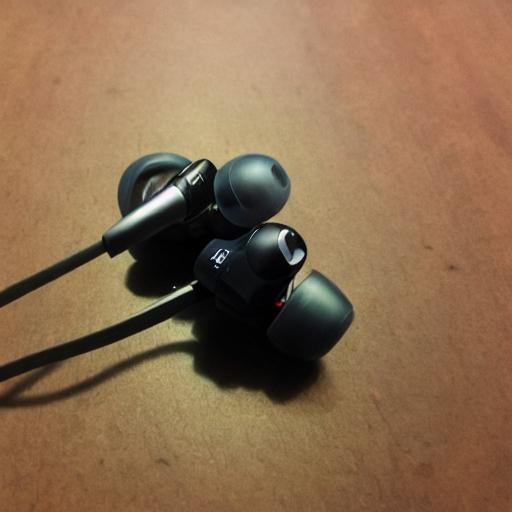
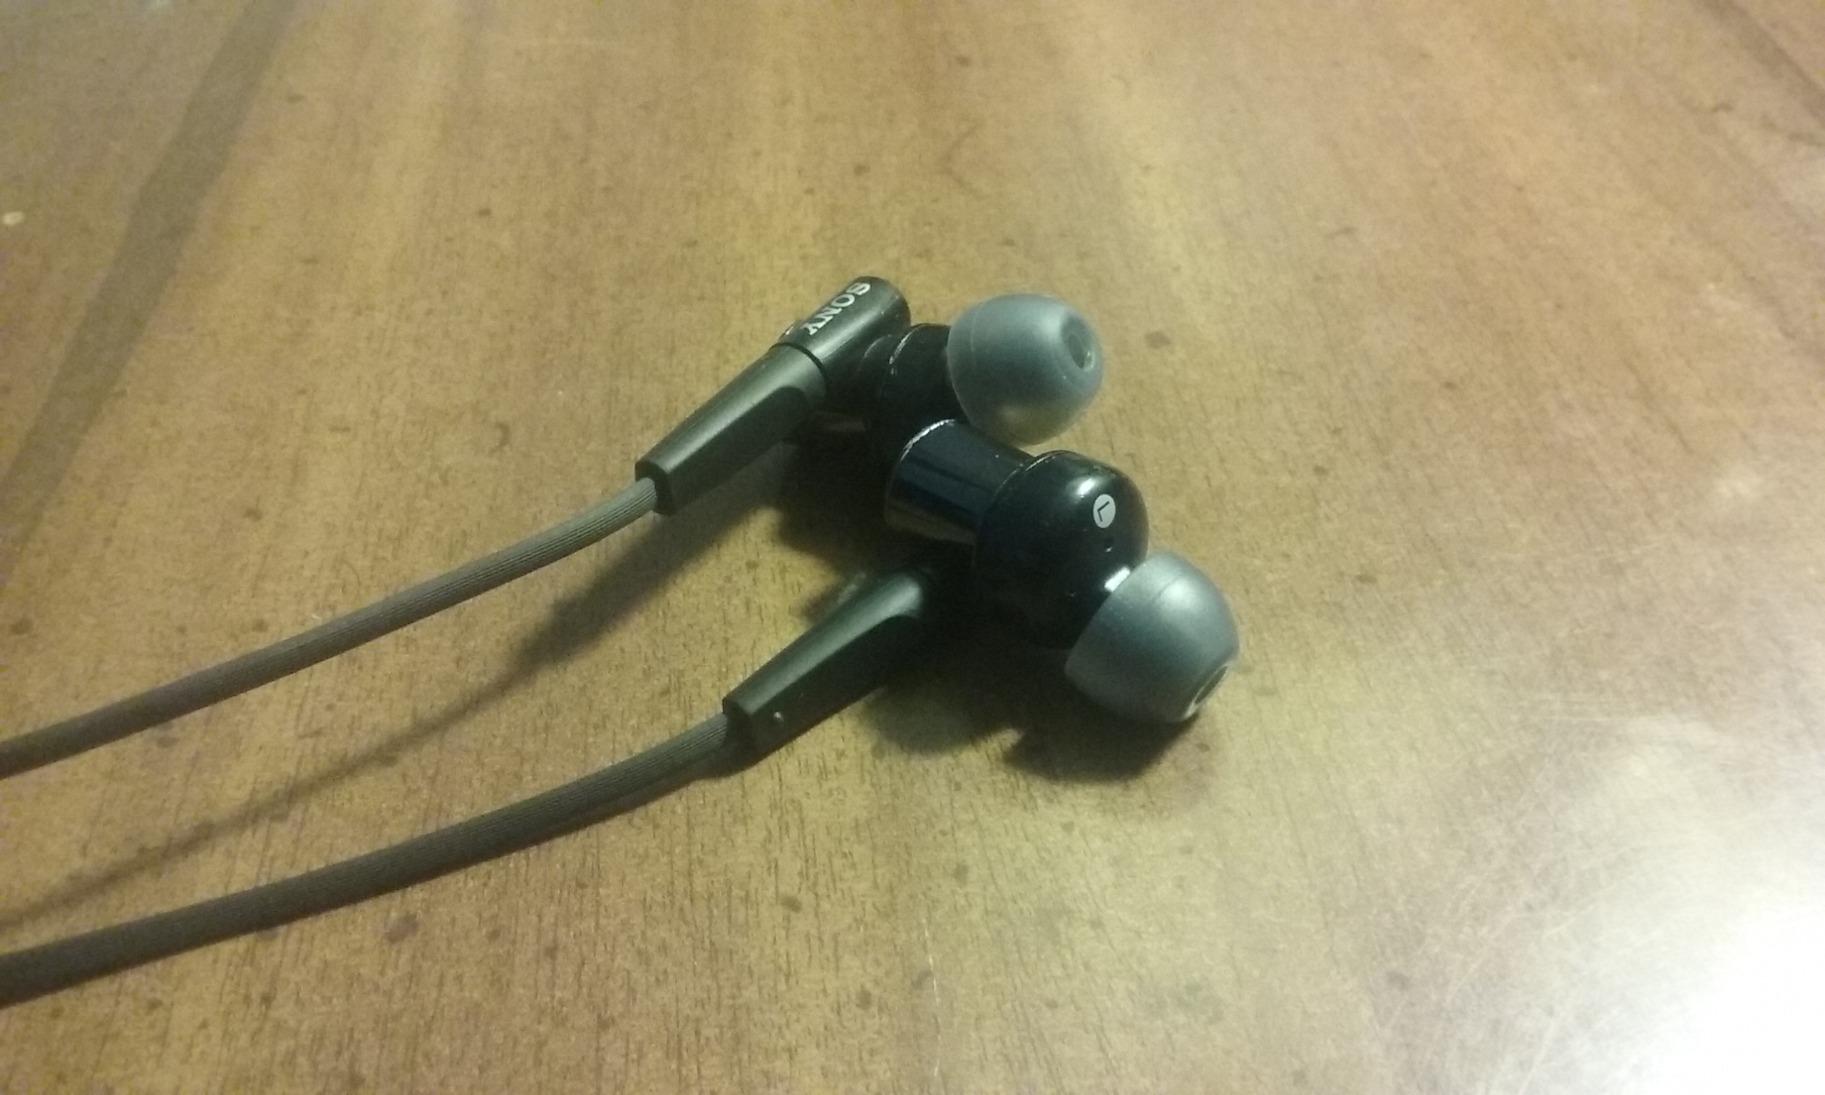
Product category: headphones
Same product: no